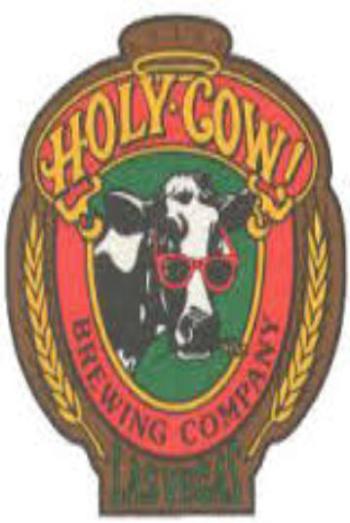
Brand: holy cow casino
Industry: Food